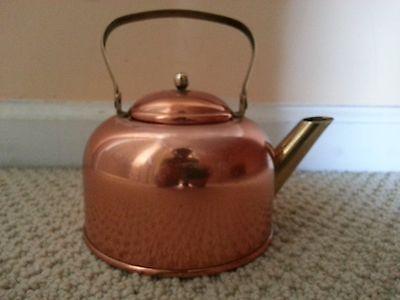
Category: kettle